Dolby Digital

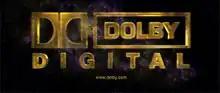
The former Dolby Digital logo, entitled "Aurora", that was sometimes shown at the start of broadcasts, feature films, and video games

Dolby AC-3 (a backronym for Audio Codec 3, Advanced Codec 3, or Acoustic Coder 3), also known as ATSC A/52 (name of the standard) or simply Dolby Digital (DD), is the common version containing up to six discrete channels of sound. Before 1996 it was marketed as Dolby Surround AC-3, Dolby Stereo Digital, and Dolby SRD.